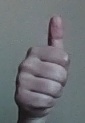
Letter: aleff